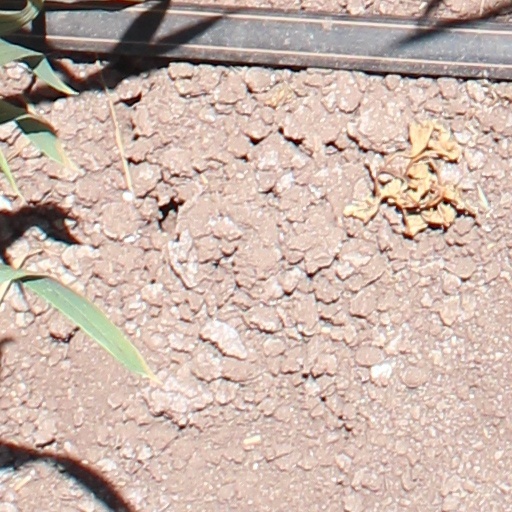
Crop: wheat